William Abney (actor)

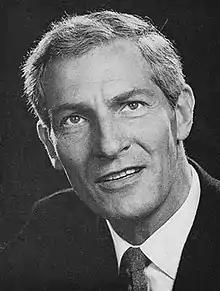
Photo: Mark Gudgeon, 1967

William Edward Charles Wootton Abney (7 January 1921 – 9 August 1997) played Reverend Copley on "Coronation Street" in 1977, and Jim Lorimer in 1980. His other television credits include "The Adventures of William Tell", "Crossroads", "Special Branch", "Play for Today", "All Creatures Great and Small", "Robin's Nest" and "The Return of Sherlock Holmes".